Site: brandenburg
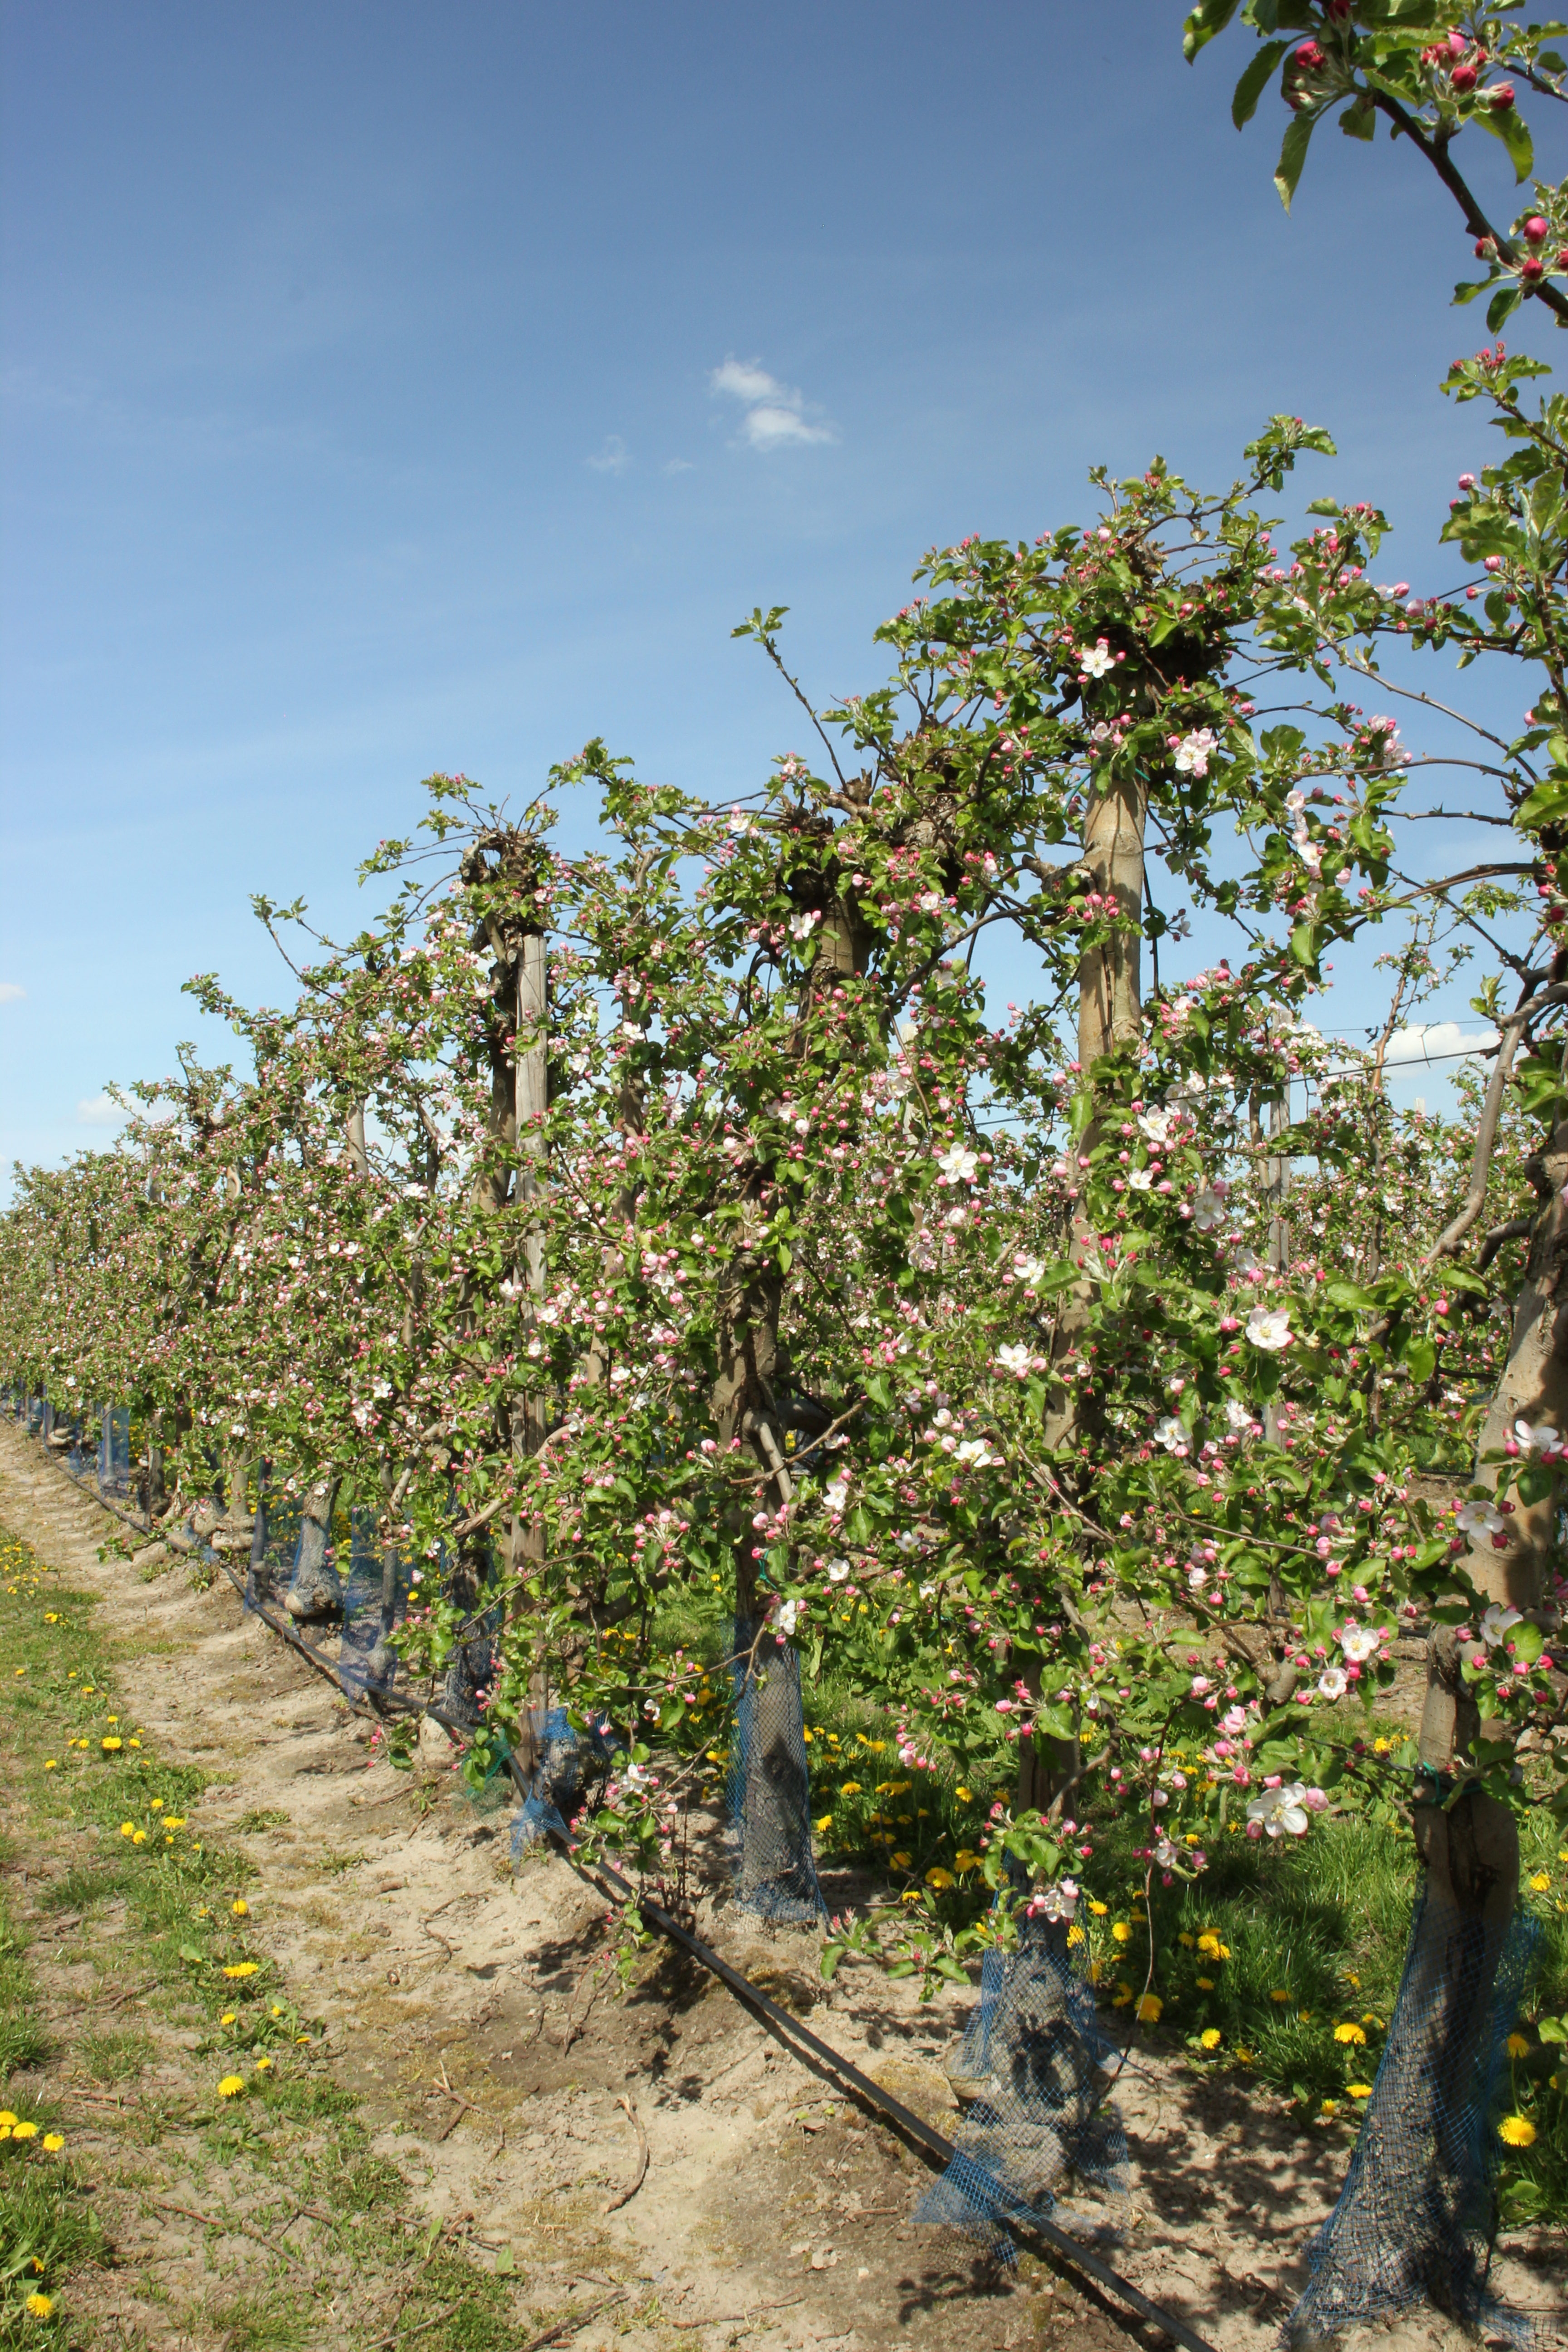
Growth stage (BBCH 57): Inflorescence emergence